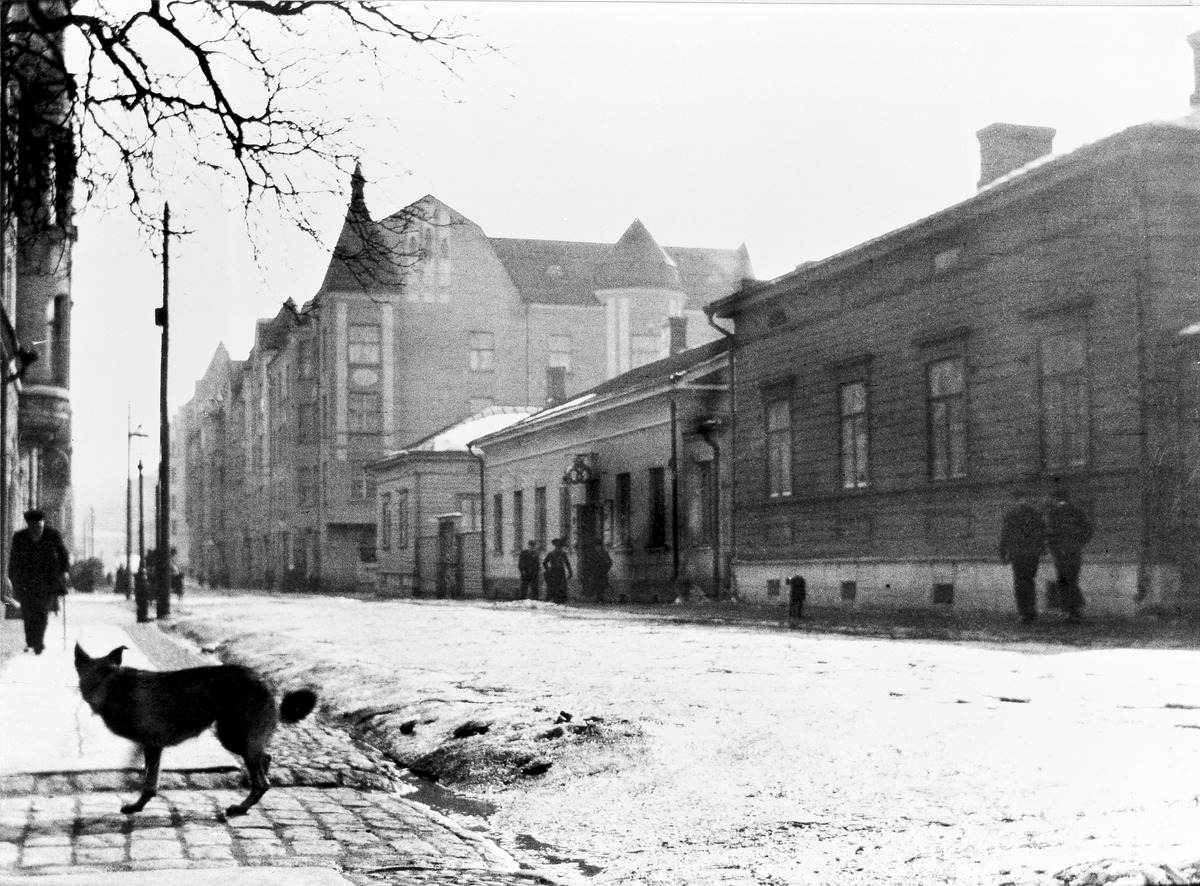
Fredrikinkatu 26, 24
sisällön kuvaus: Fredrikinkatu 26, 24. mustavalkoinen
Kuvaaja: von Gericke, Ida Maria, valokuvaaja
Ajankohta: kuvausaika 1908
Paikka: Suomi, Uusimaa, Helsinki, Kamppi Helsinki, Fredrikinkatu 24, 26
Aiheet: leipomot, kotieläimet, koirat, jalankulkijat, tienpäällysteet, kivi, asuintalot, puurakennukset